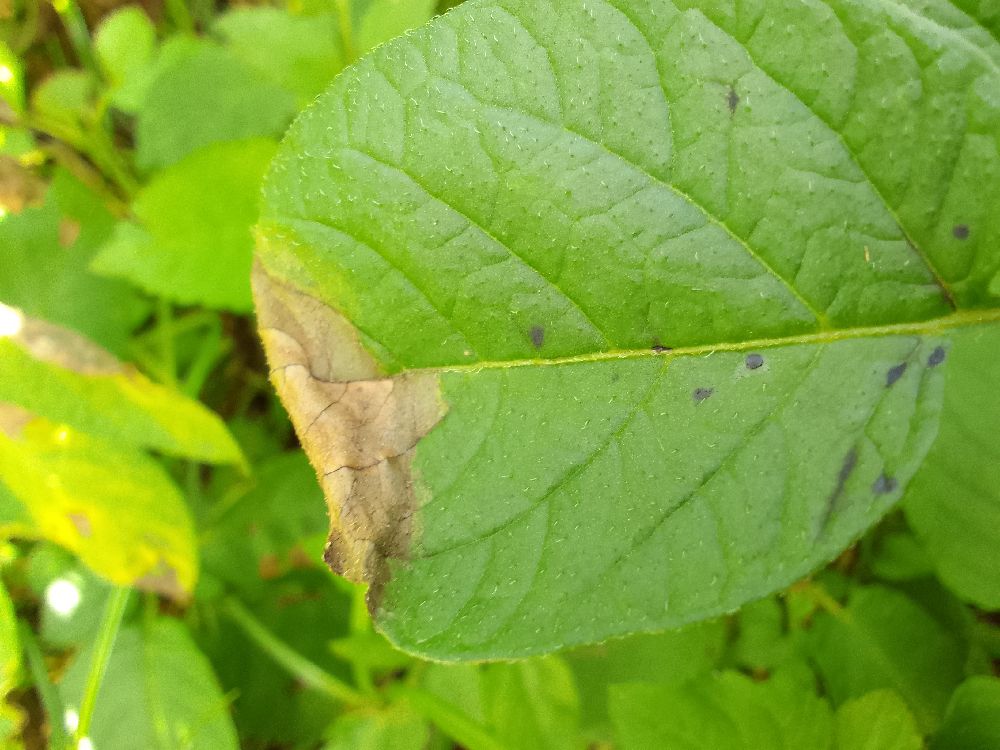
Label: Late blight